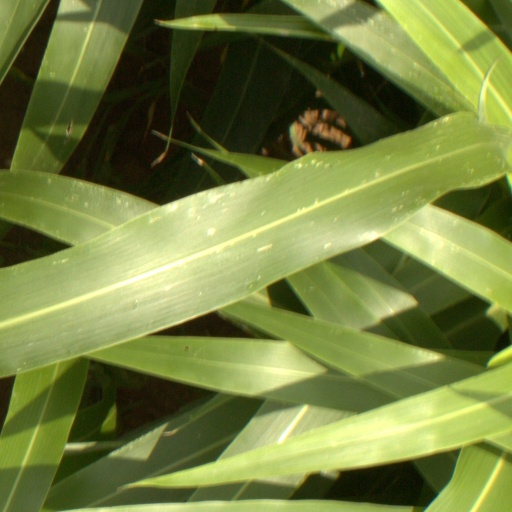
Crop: sorghum